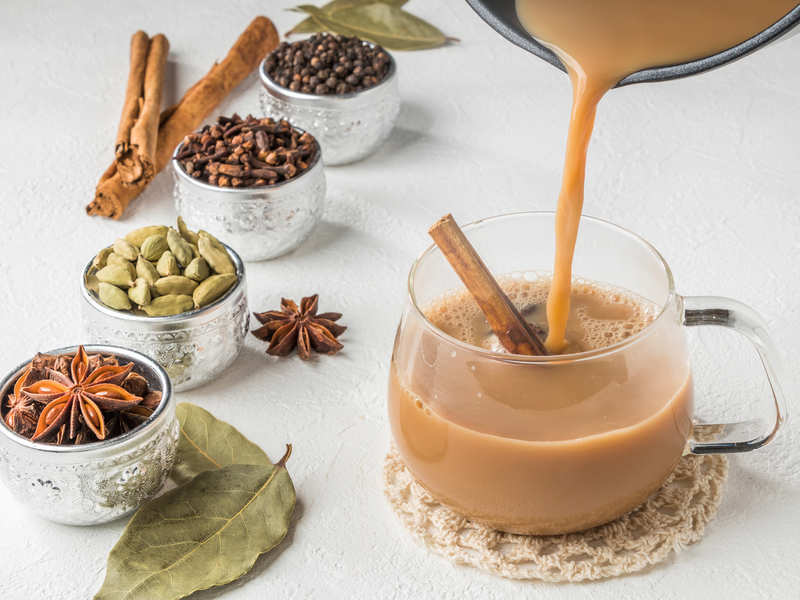
Dish: chai